Rock Drawings in Valcamonica

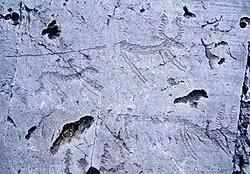
Deer-hunting scene

During the Bronze Age (2nd millennium BC, approximately), engravings on rock outcrops took on the issue of weapons, reflecting the greater emphasis given them by the warriors in the Camunian society of the time. Continuing emphasis was given to geometric shapes (circles and variants), in continuity with engravings from earlier eras.